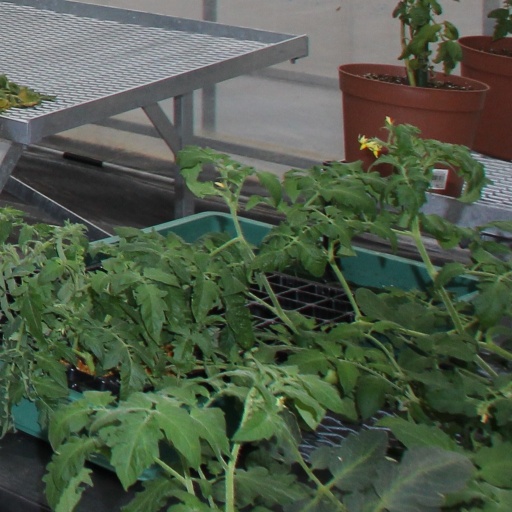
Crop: tomato